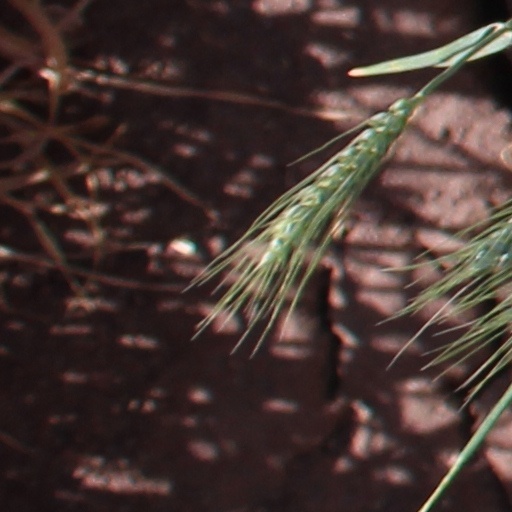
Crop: wheat